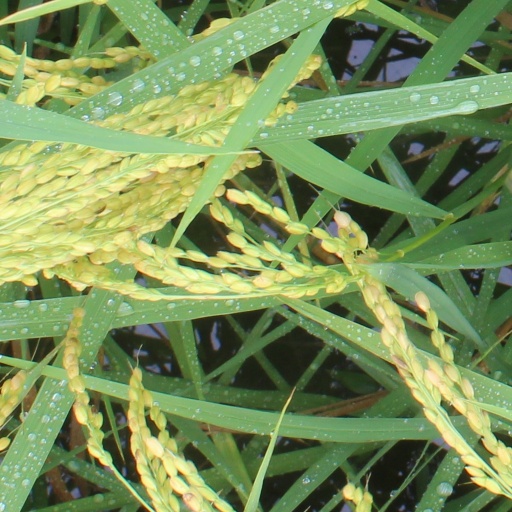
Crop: rice